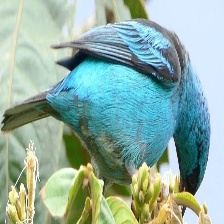
Species: BLUE DACNIS
Scientific name: DACNIS CAYANA